Girl

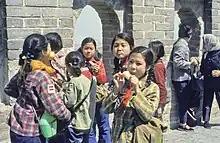
China has an imbalanced sex ratio, a situation partly caused by the one child policy. Photo shows girls in 1982 in China.

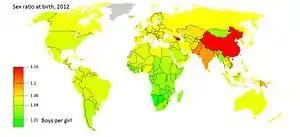
World map of birth sex ratios, 2012

Scholars are unclear and in dispute as to possible causes for variations in human sex ratios at birth. Countries which have sex ratios of 108 and above are usually presumed as engaging in sex selection. However, deviations in sex ratios at birth can occur for natural causes too. Nevertheless, the practice of bias against girls, through sex-selective abortion, female infanticide, female abandonment, as well as favouring sons with regard to allocating of family resources is well documented in parts of South Asia, East Asia, and the Caucasus. Such practices are a major concern in China, India and Pakistan. In these cultures, the low status of women creates a bias against females.